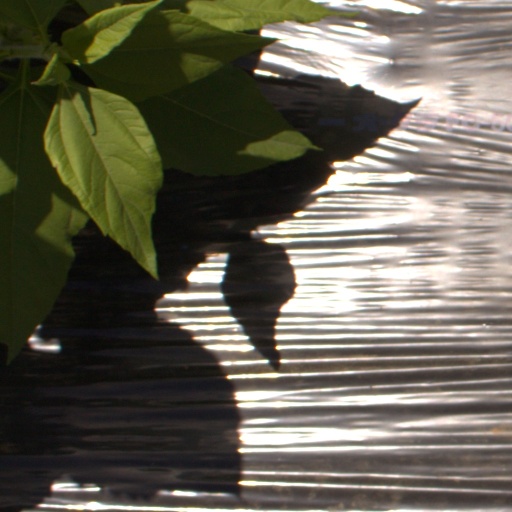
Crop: Jerusalem artichoke